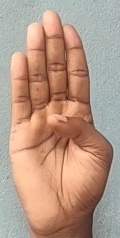
ASL sign: B